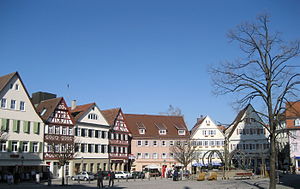
Öhringen
Torvet i Öhringen
Öhringen er en by i Hohenlohekreis i den nordøstlige del af af den tyske delstat Baden-Württemberg i det sydlige Tyskland. Den ligger omkring 25 km øst for Heilbronn. Med omkring 22.800 indbygger er Öhringen den største by i Hohenlohekreis.